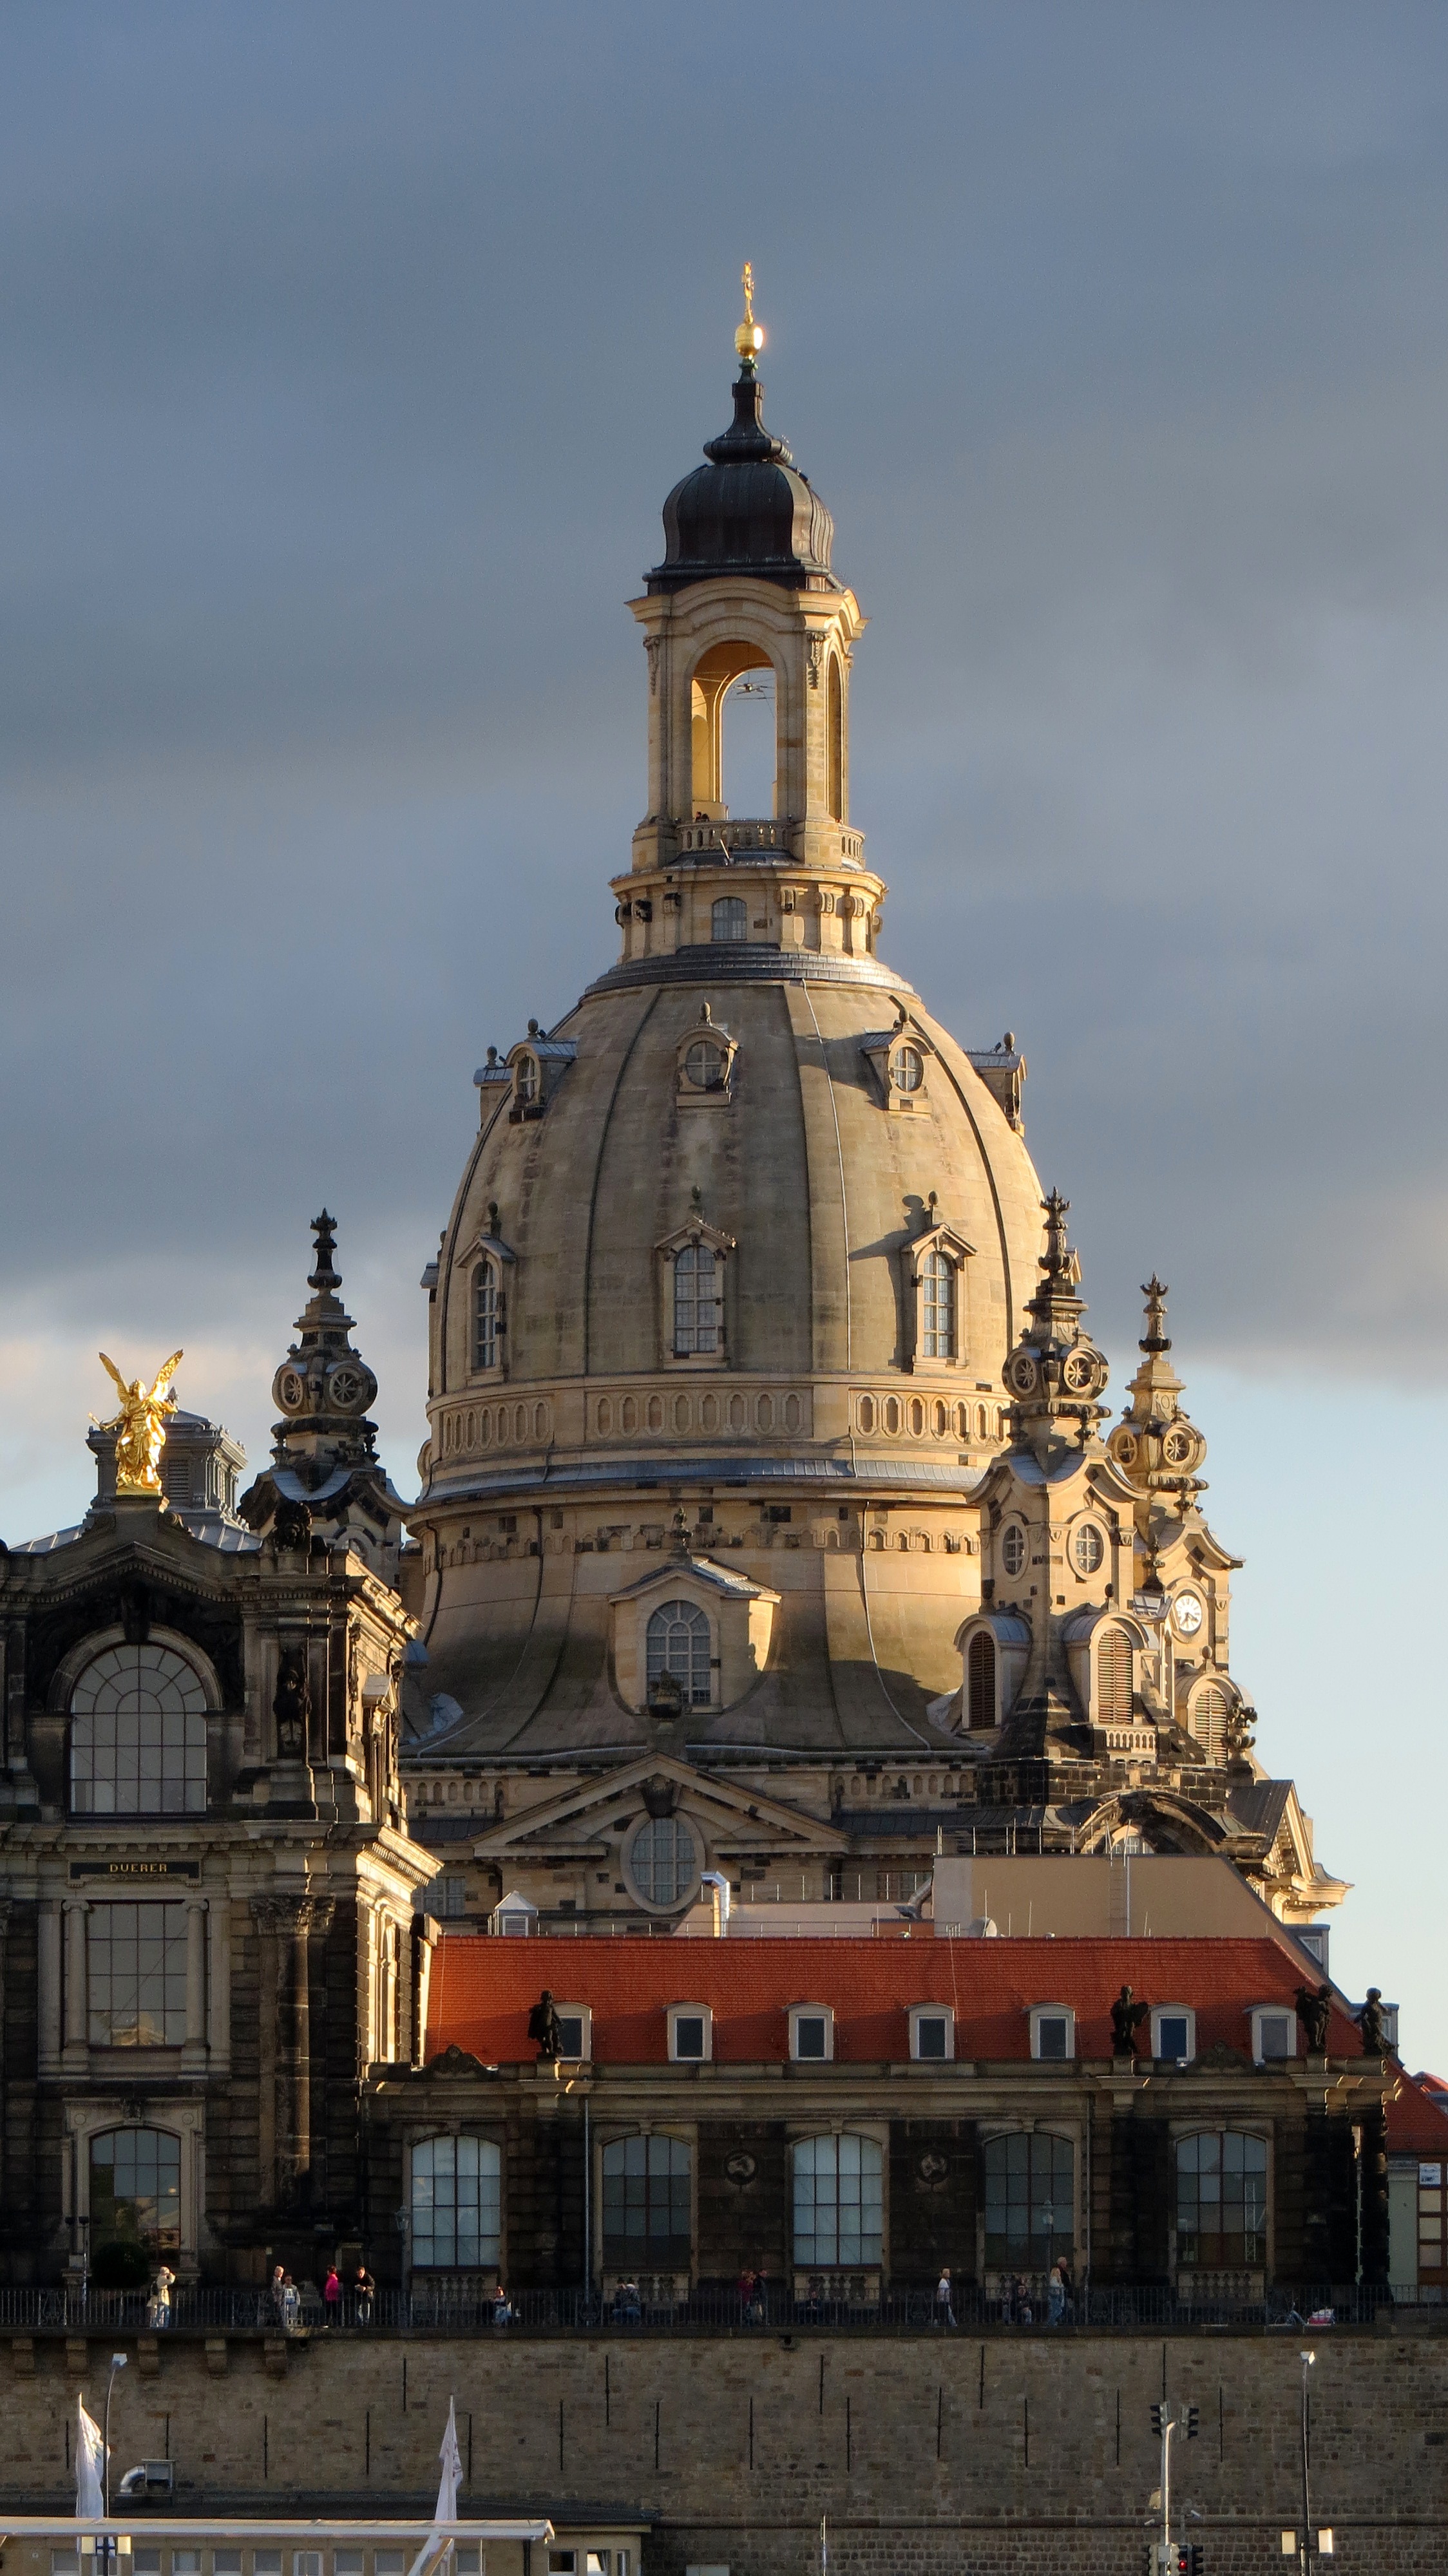
architecture, building, reflection, tower, landmark, marketplace, church, cathedral, place of worship, old town, spire, steeple, dome, historically, frauenkirche, saxony, dresden, frauenkirche dresden